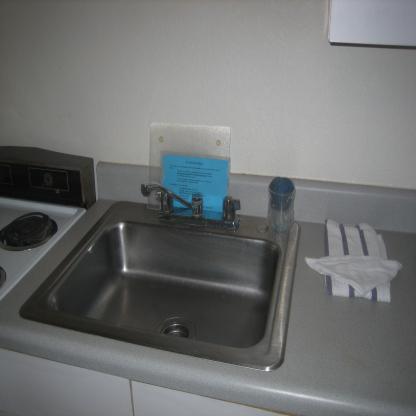
Scene: Indoor